History of United States prison systems

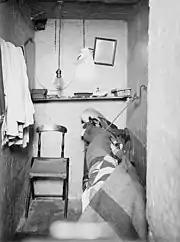
Present-day photograph of a cell in the older facility at Sing Sing Penitentiary.

Through isolation and silence—complete separation from the moral contaminants of the outside worlds—Pennsylvania supporters surmised that inmates would begin a reformation. "Each individual," a representative tract reads, "will necessarily be made the instrument of his own punishment; his conscience will be the avenger of society."